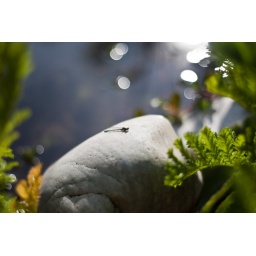
A blue-tailed damselfly on a stone with the Sun reflecting on a pool of water in the background.